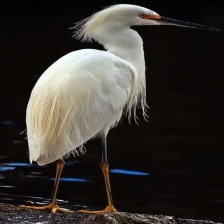
Species: SNOWY EGRET
Scientific name: EGRETTA THULA